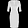
Label: Dress